Shibuya Station

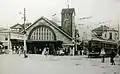
The station in the 1920s

On 1 March 1885, Shibuya Station first opened as a stop on the Shinagawa Line, a predecessor of the present-day Yamanote Line. The Shinagawa Line was opened by the Nippon Railway. The station in its first years had little usage by passengers, with 16 to 17 people using the station every day on average. The Shinagawa Line itself was initially single-tracked, and the station was serviced by two-car formations making three return trips. Usage increased from 1887, when locals began to realize the convenience of railways. The Nippon Railway was later nationalized in 1906 under the Railway Nationalization Act. The station was later expanded to accommodate the , now a section of the Setagaya Line, in August 1907. The Tokyo Toden extended to the station in August 1911. The station building was rebuilt with the one that has a clock tower in 1916. The station was also elevated around this period. The Tamagawa Electric Railway opened the Tenngennji Line which terminates at the station in 1922. The station continued to service additional lines, with the station servicing the Toyoko Line operated by the predecessor of Tokyu Corporation from 1927, and the current Inokashira Line in 1933. The Tokyo Metro Ginza Line opened and began serving the station in 1938. Developments in the area around Shibuya Station paused during the World War II.